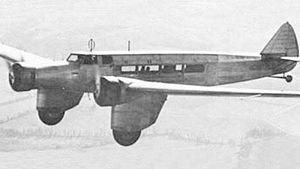
Le Dewoitine D.332 Émeraude est un trimoteur de transport 8 passagers, construit à un seul exemplaire par Émile Dewoitine en 1933. Il réalisa son premier vol le 11 juillet 1933. Sous le numéro 3528, son premier vol commercial est enregistré le 9 septembre 1933. L'immatriculation F-AMMY lui est attribuée. Il établit un record de vitesse entre Paris et Saïgon. Il s'écrasa lors de son voyage retour sur une colline du Morvan le 15 janvier 1934.